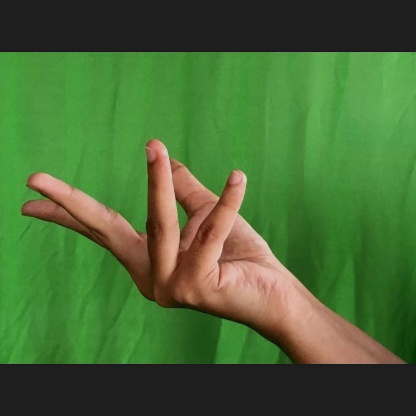
Mudra: Alapadmam